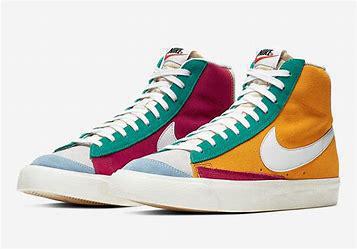
Brand: Nike
Model: Blazer